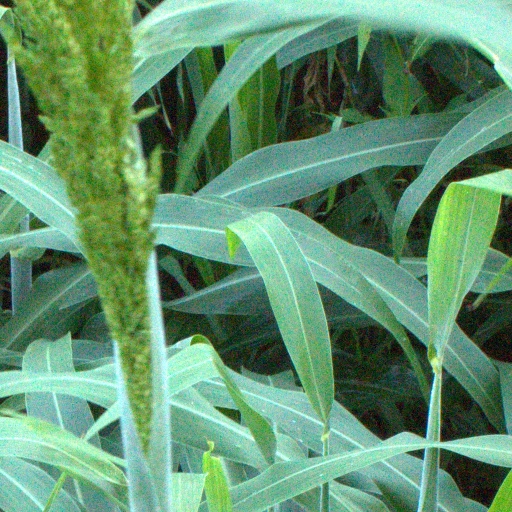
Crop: sorghum